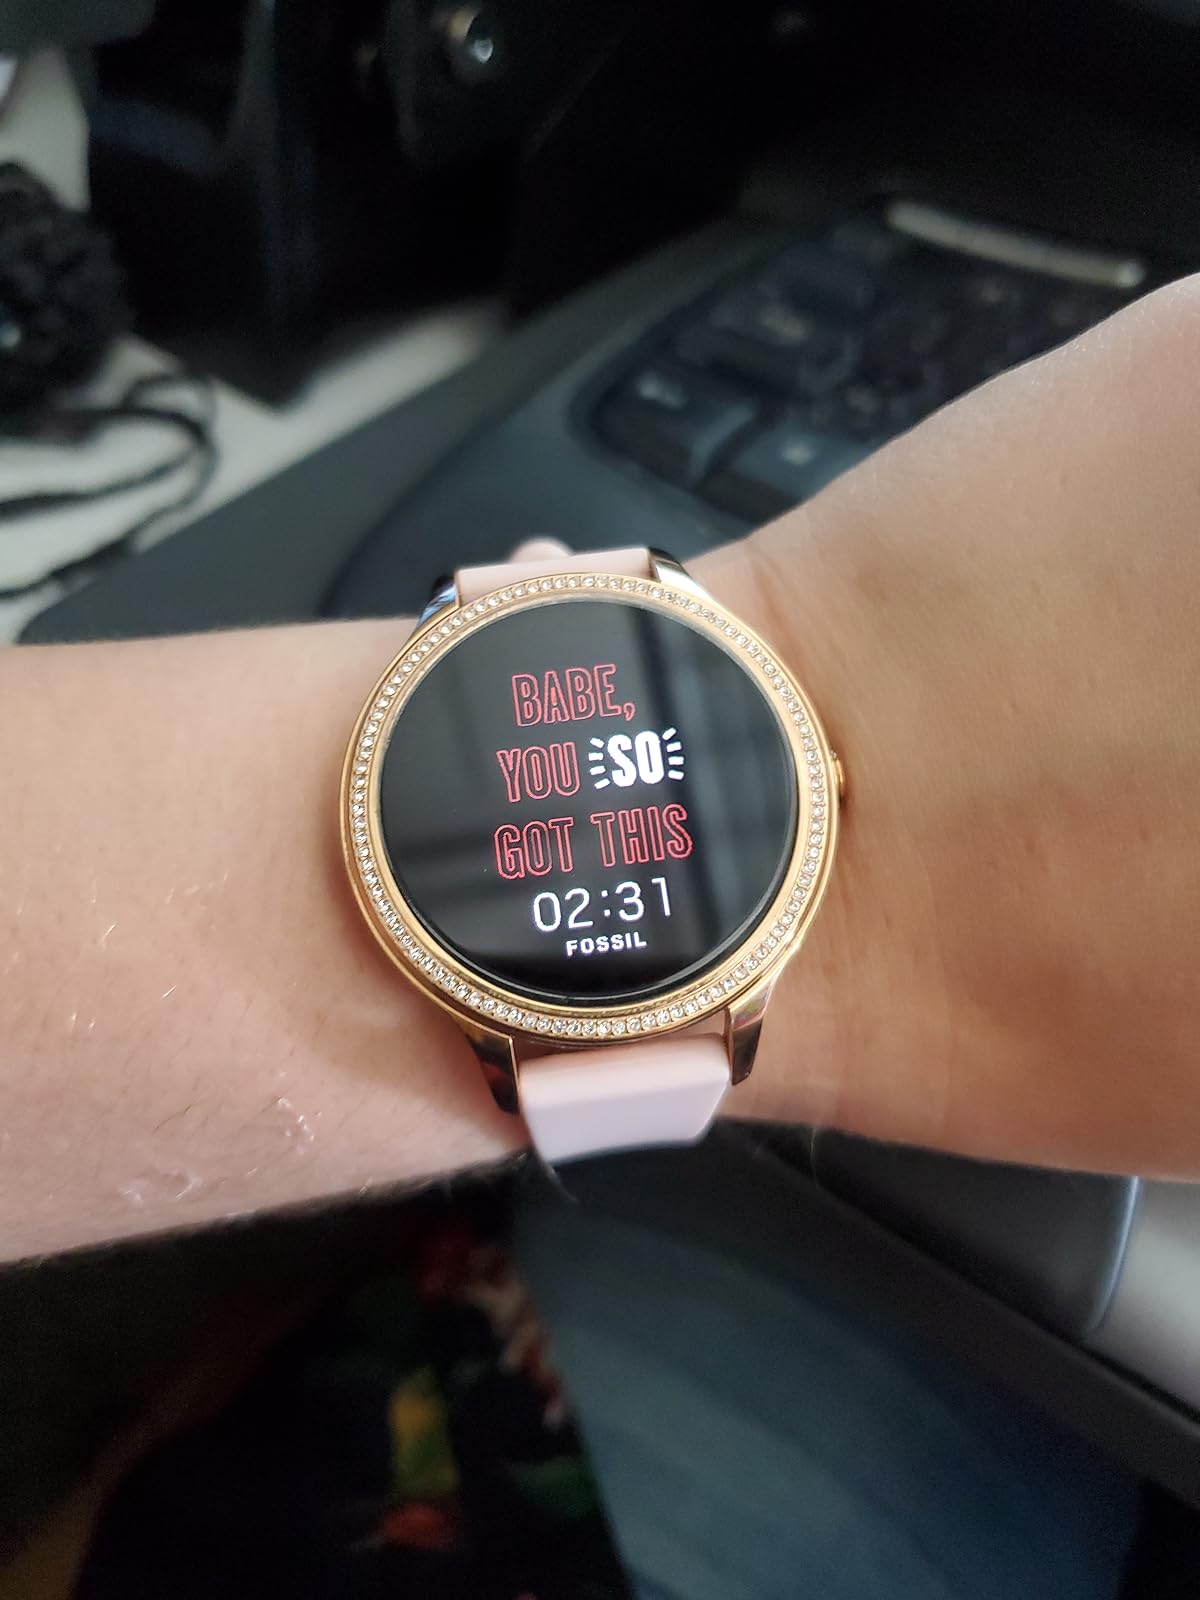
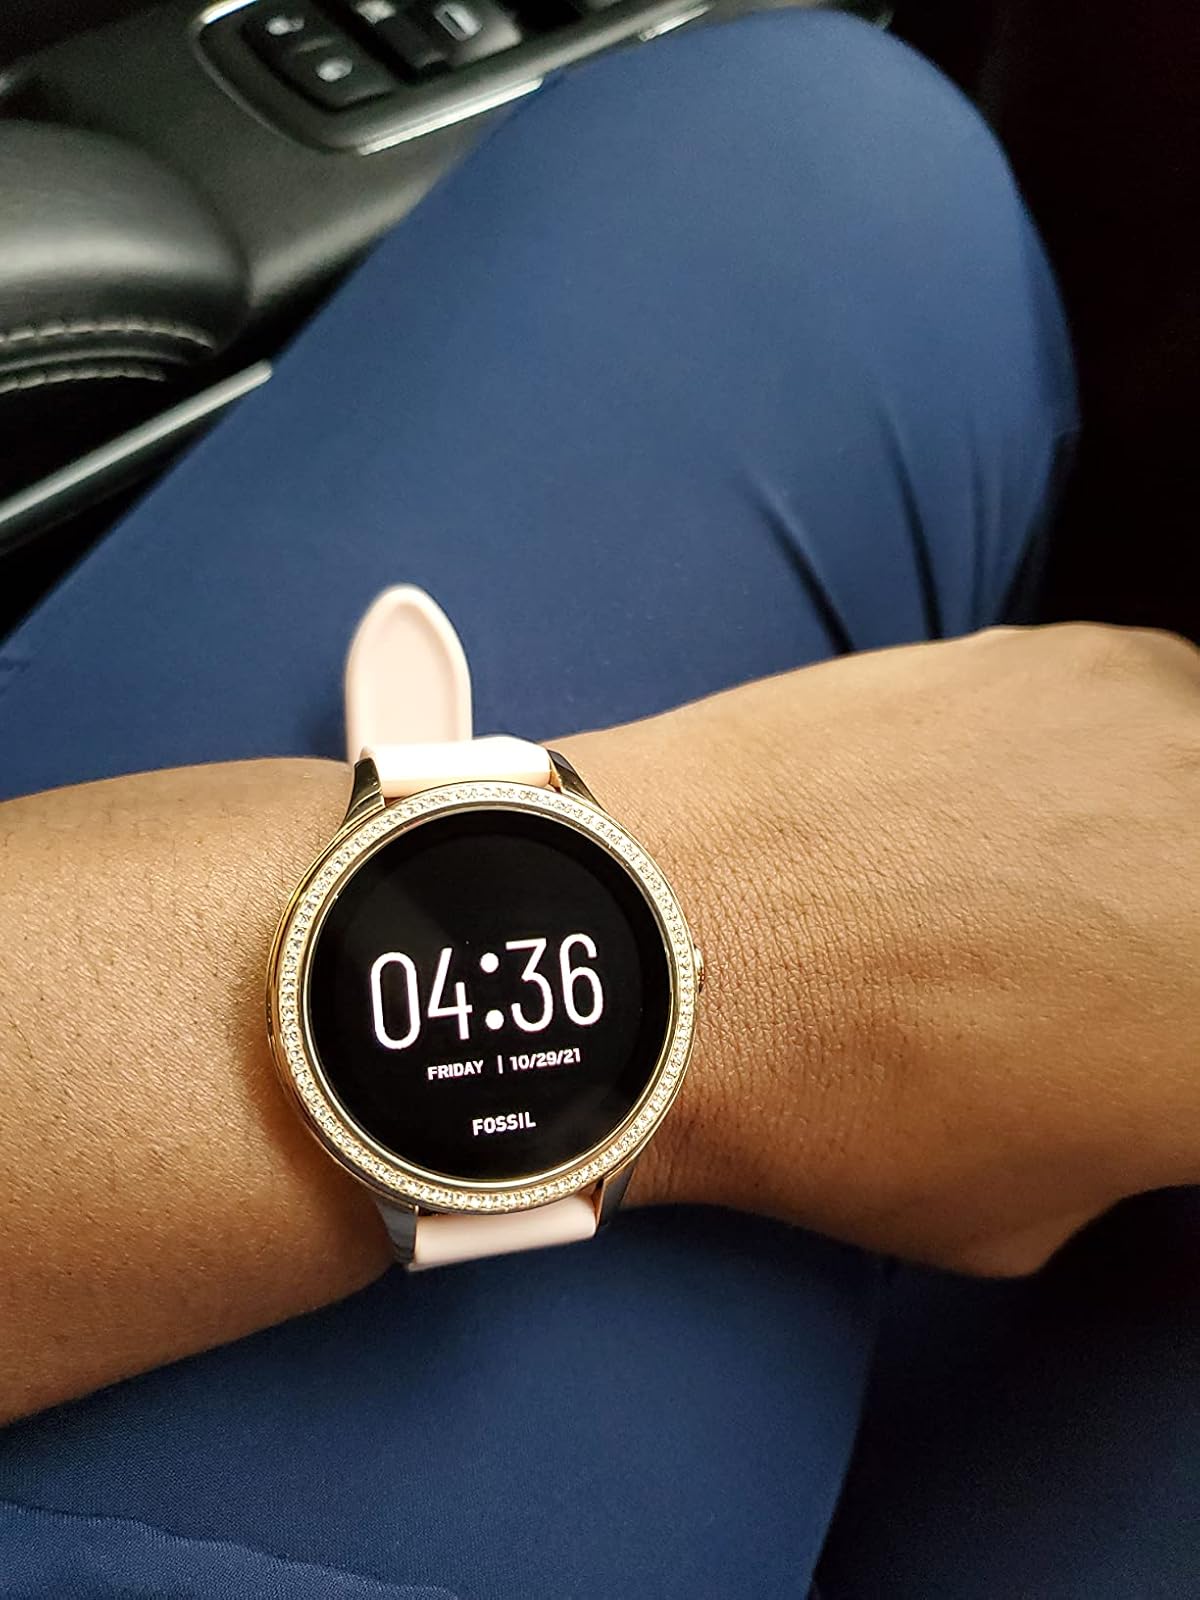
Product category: smartwatch
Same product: yes